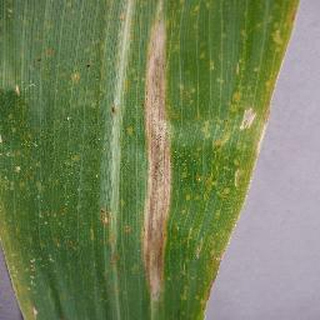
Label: corn_northern_leaf_blight